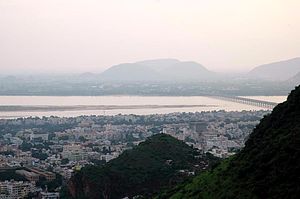
Vijayawada
Vijayawada er den tredje største by i den indiske delstat Andhra Pradesh. Byen ligger i distriktet Krishna. Folketællingen i 2011 viste et indbyggertal på 1.048.240. Vijayawada ligger ca. 275 km fra delstatshovestaden Hyderabad og har et areal på 58 km².